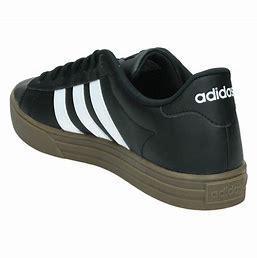
Brand: Adidas
Model: Daily 2